Marion M. Steen

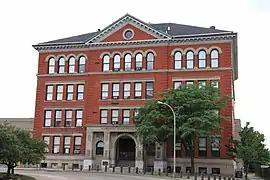
Allegheny High School, built 1904

Marion M. Steen (May 16, 1886 – June 28, 1966) was a Pittsburgh-based architect associated with a number of schools in the area.